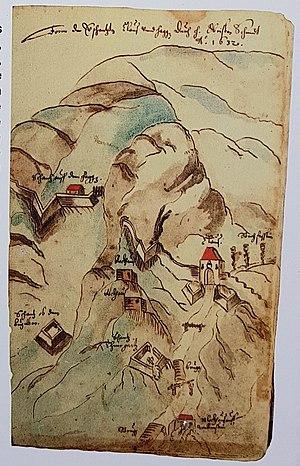
Représentation historique de la position de blocage militaire à Klausberg (""Klause"") 1647 à Lochau, Vorarlberg, Autriche."